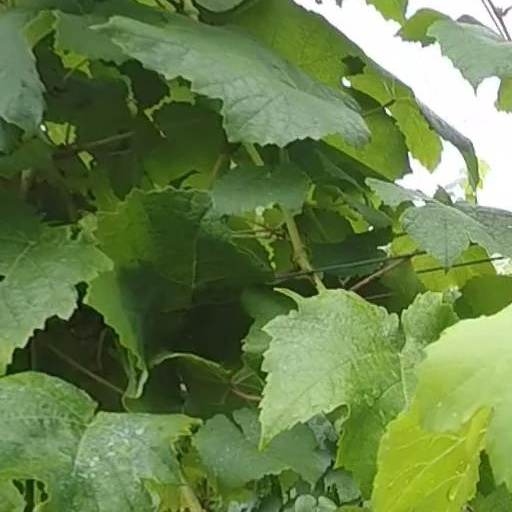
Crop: grape